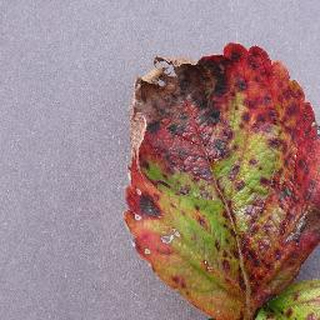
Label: strawberry_leaf_scorch